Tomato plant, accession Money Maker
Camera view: vertical (180 deg); turntable rotation: 120 degrees
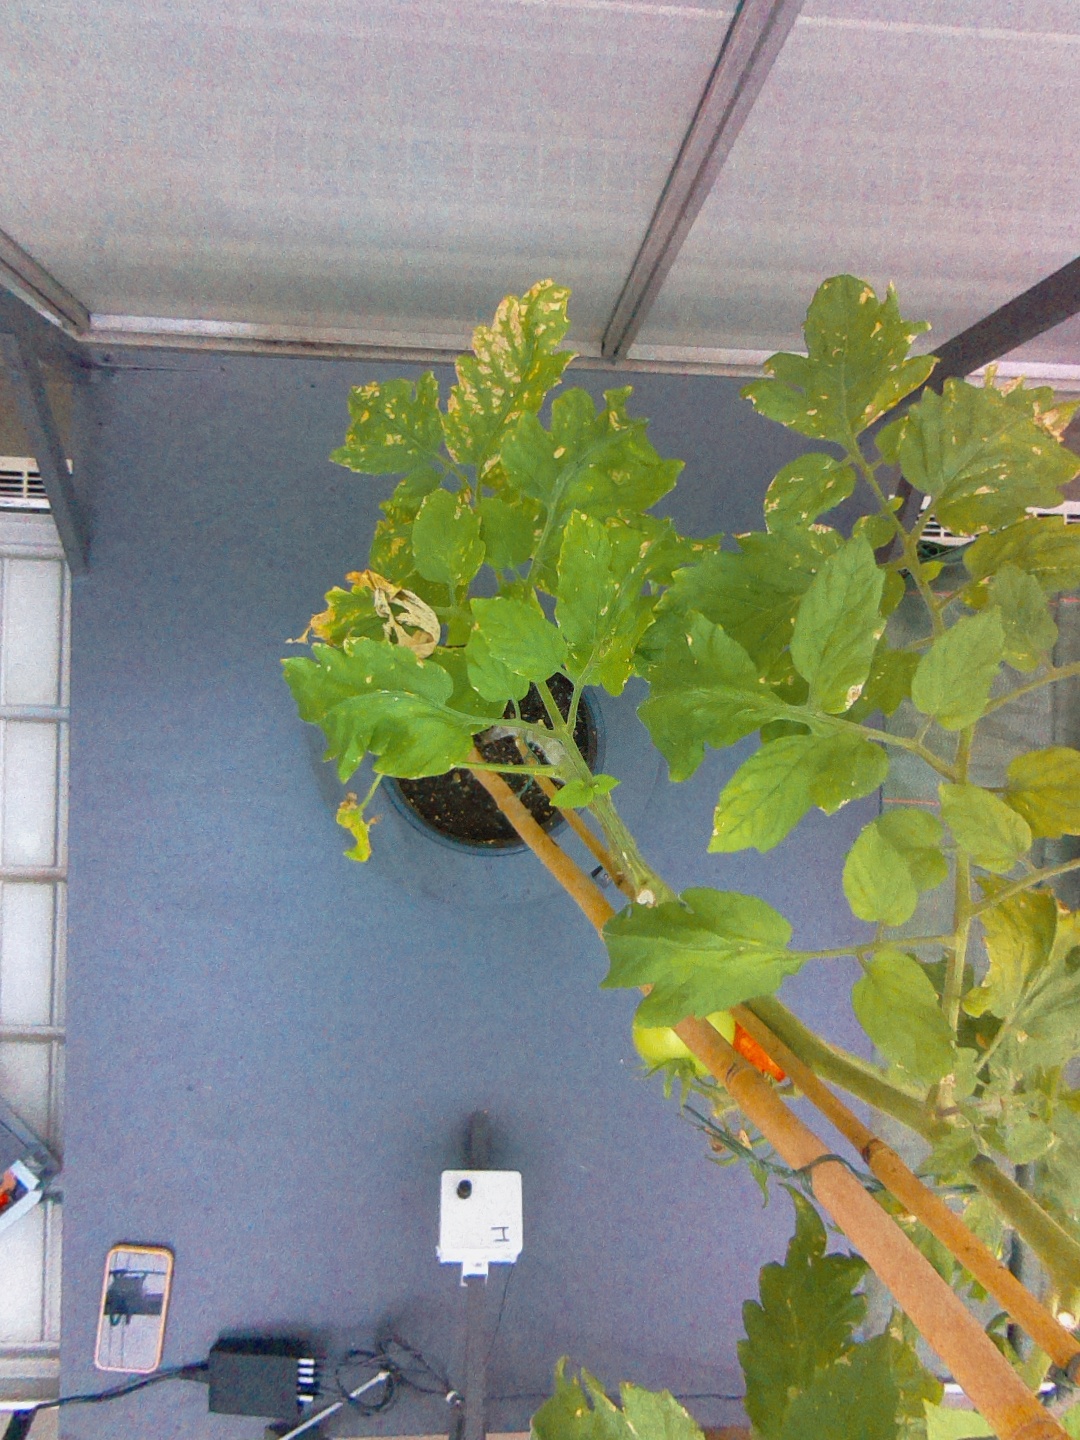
BBCH growth stage 82: 20%-30% of fruits show typical fully ripe color